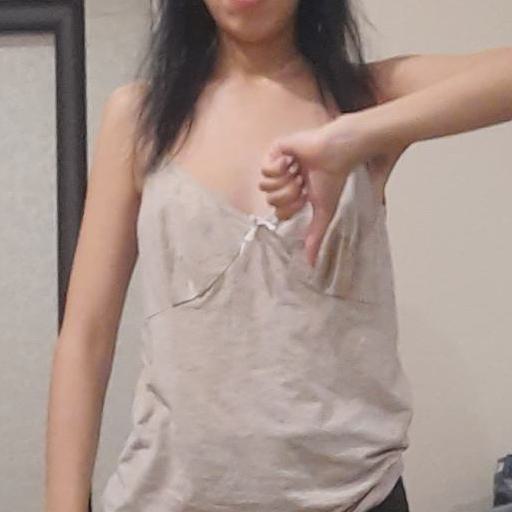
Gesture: dislike